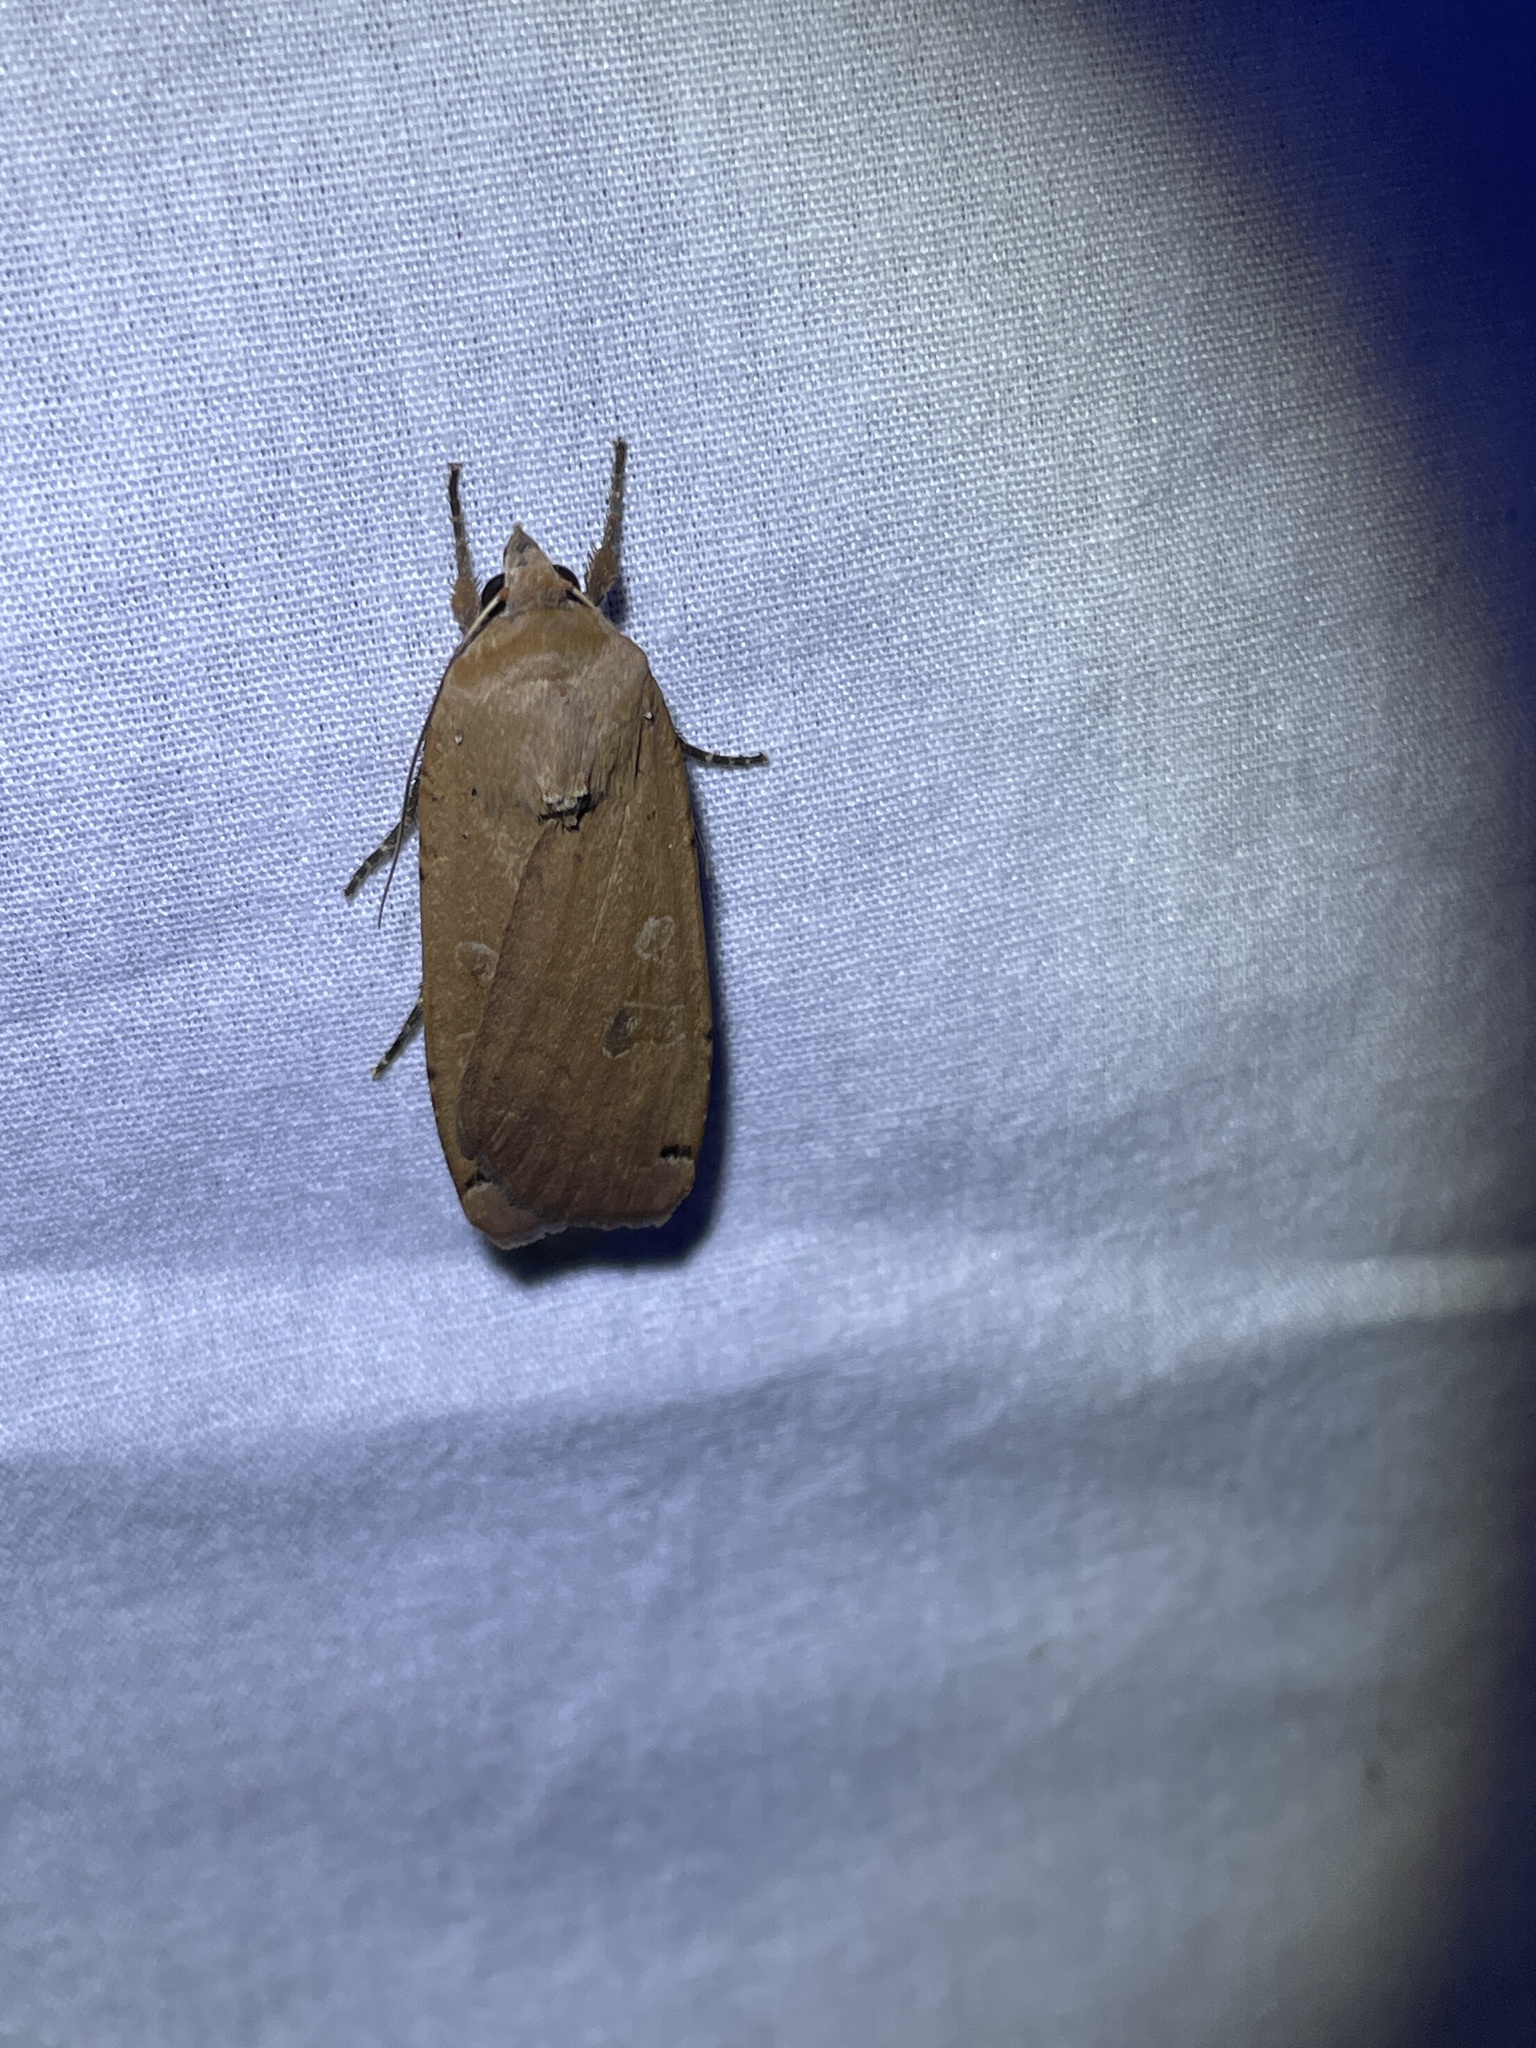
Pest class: cutworms